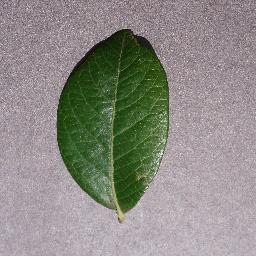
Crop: blueberry
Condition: healthy